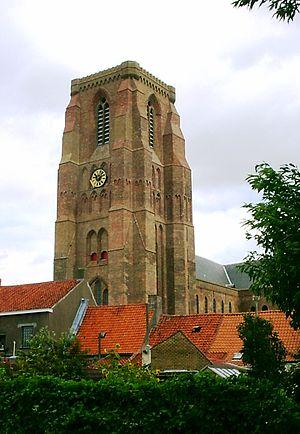
Lissewege est une section de la ville belge de Bruges située en Région flamande dans la province de Flandre-Occidentale. Elle fait partie de Bruges depuis la fusion des communes en 1977. Le village comptait 2 488 habitants en 2005, l'ancienne commune en comptait 7 131.